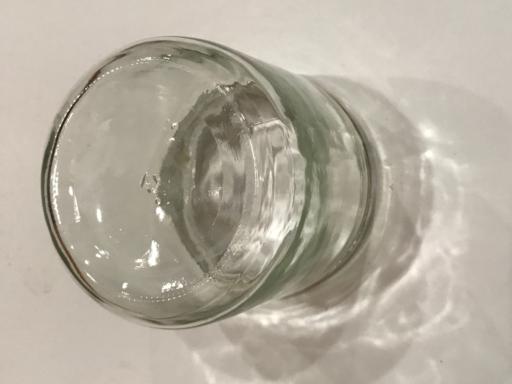
Waste category: glass